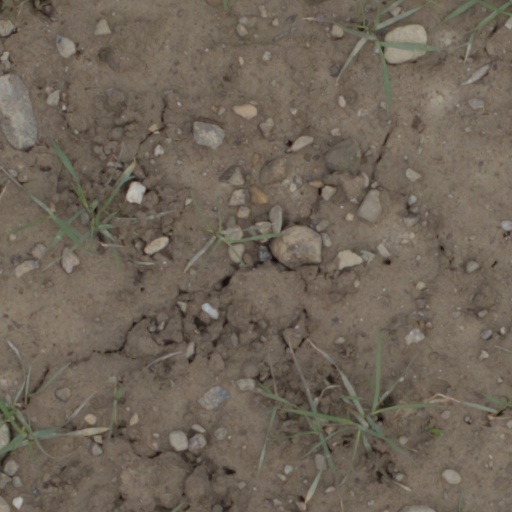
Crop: wheat